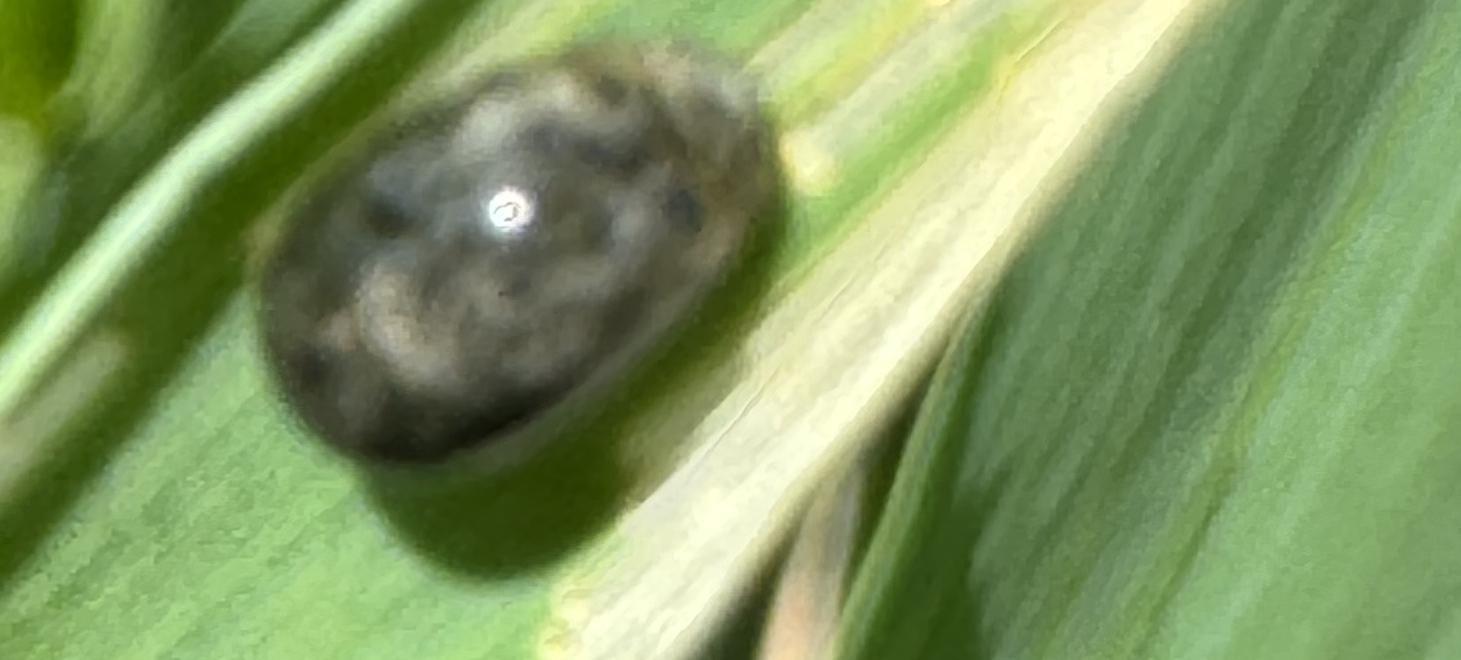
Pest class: cereal_leaf_beetle